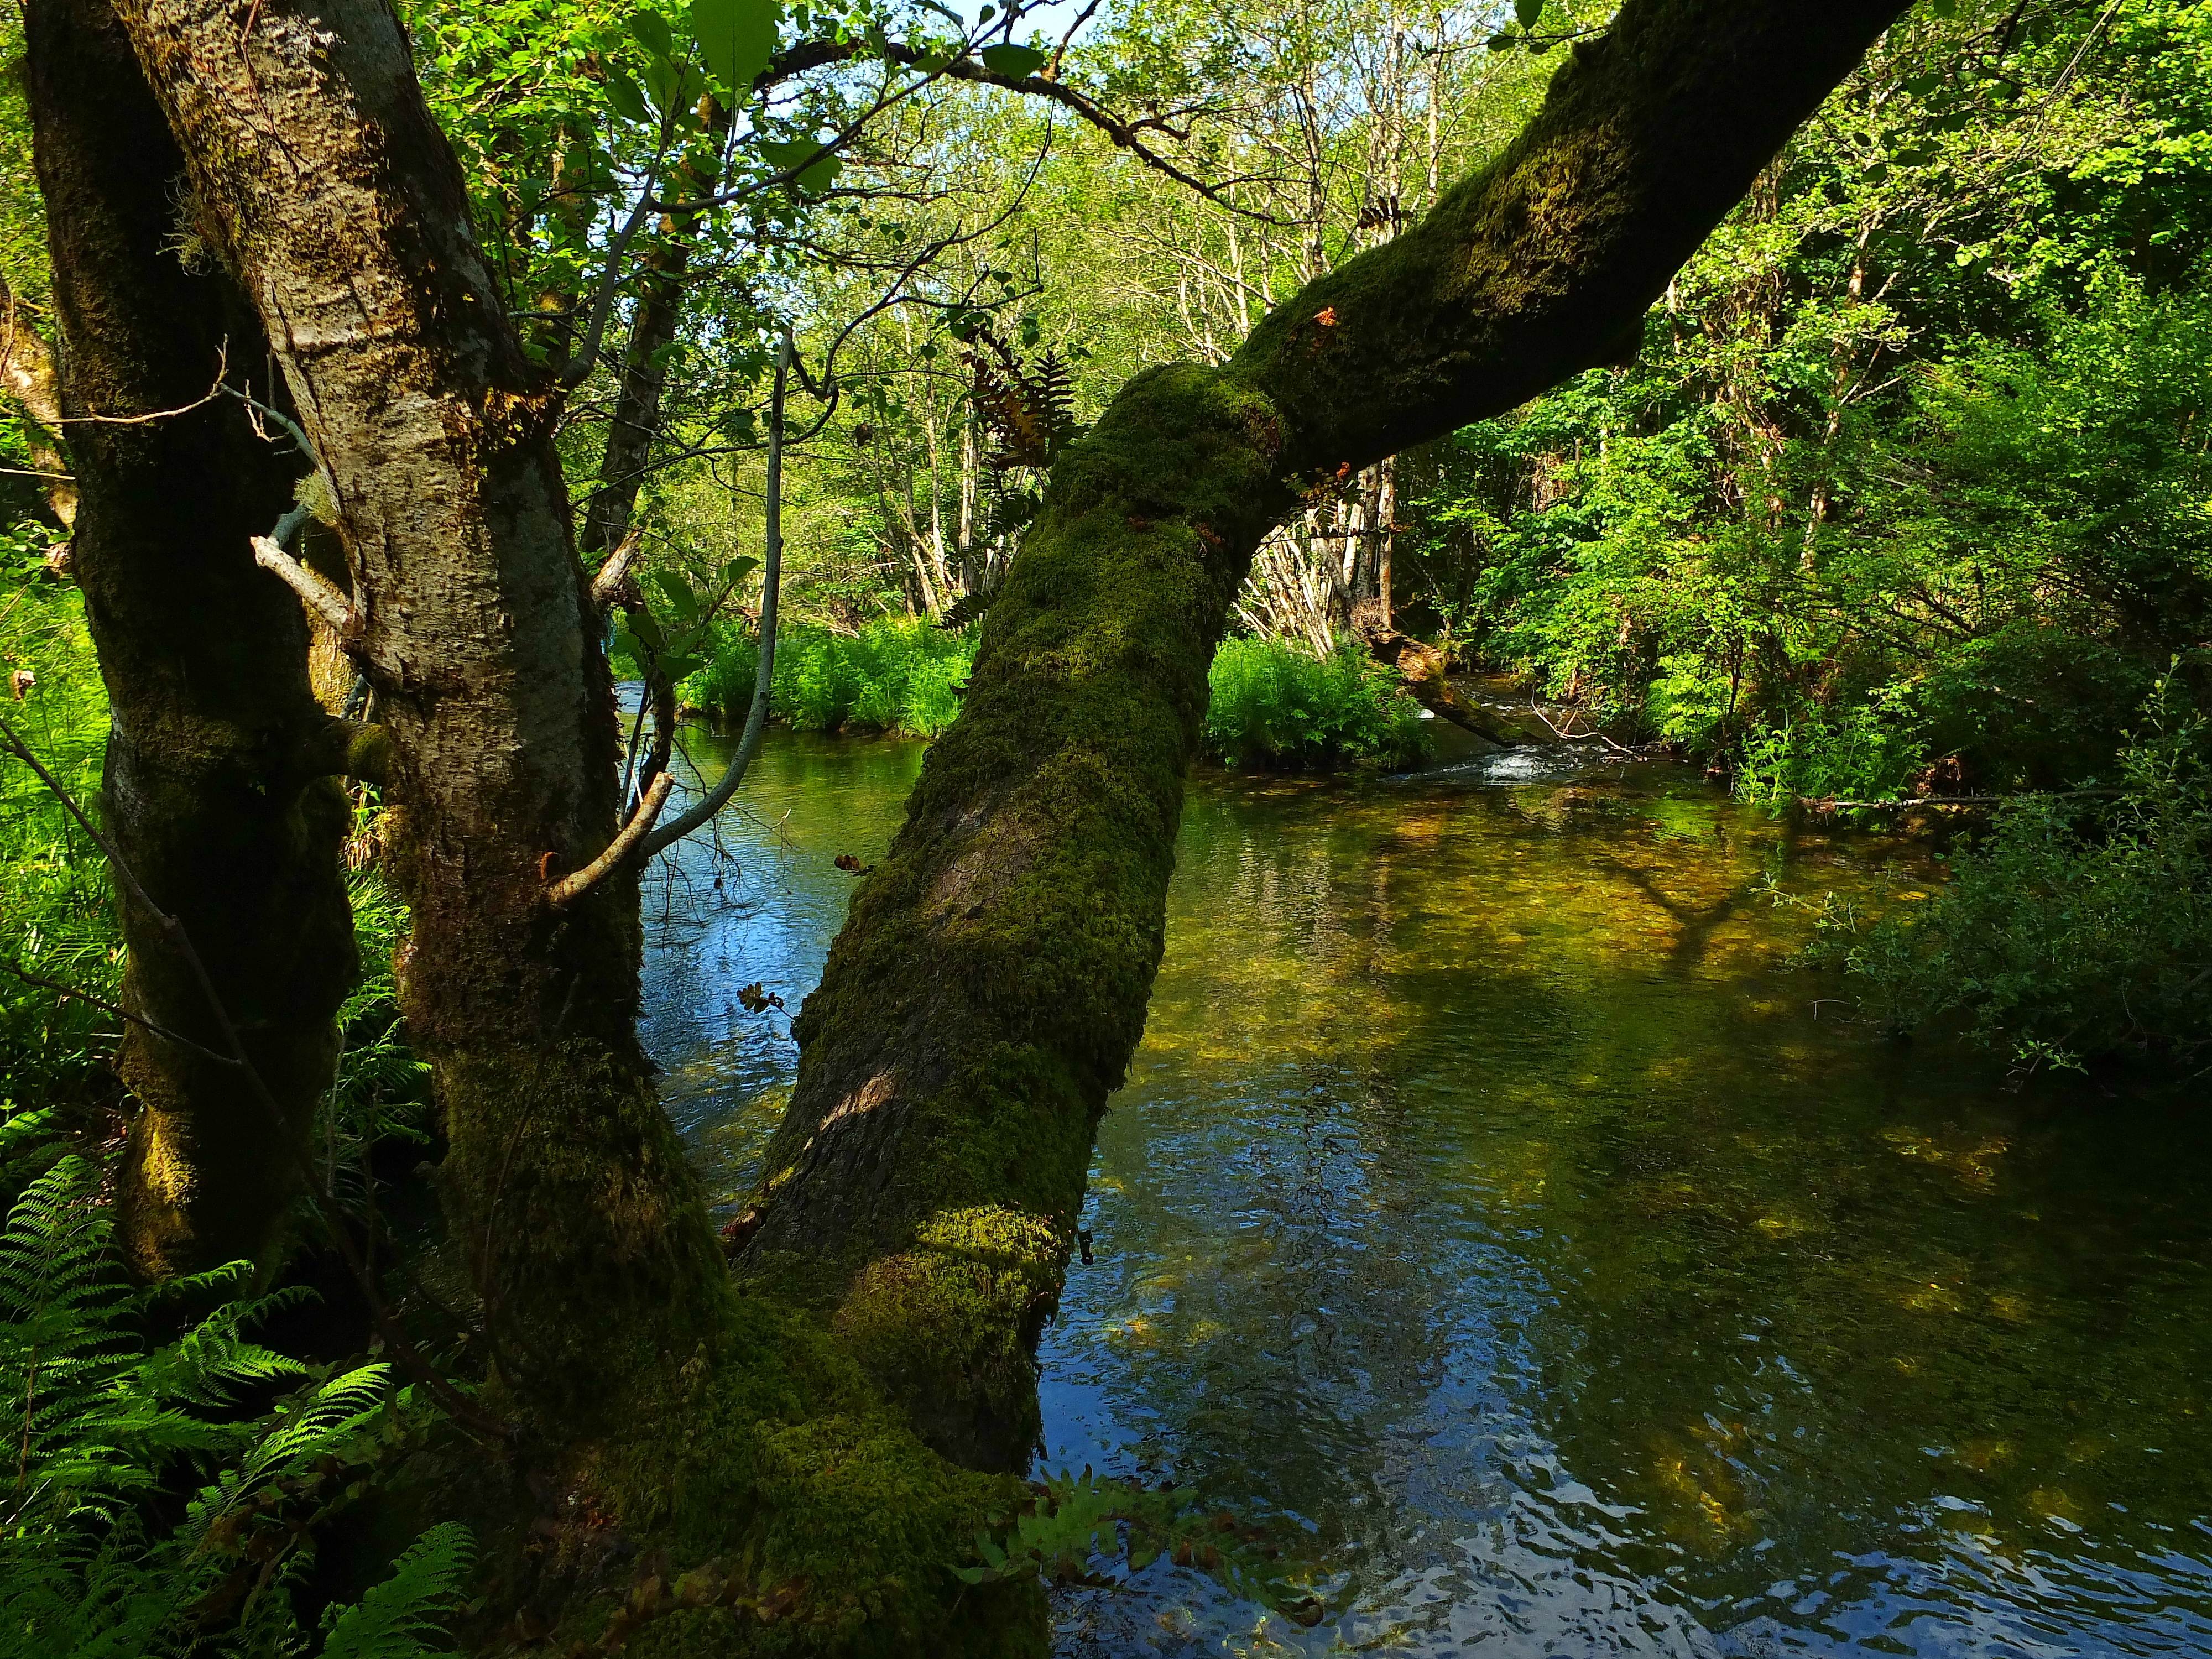
tree, nature, forest, wilderness, branch, plant, leaf, flower, river, stream, green, reflection, jungle, autumn, body of water, vegetation, rainforest, wetland, galicia, pontevedra, woodland, habitat, ecosystem, espana, pontevedragaliciaespa a, sendeirodaspontesdol rez, old growth forest, natural environment, geographical feature, woody plant